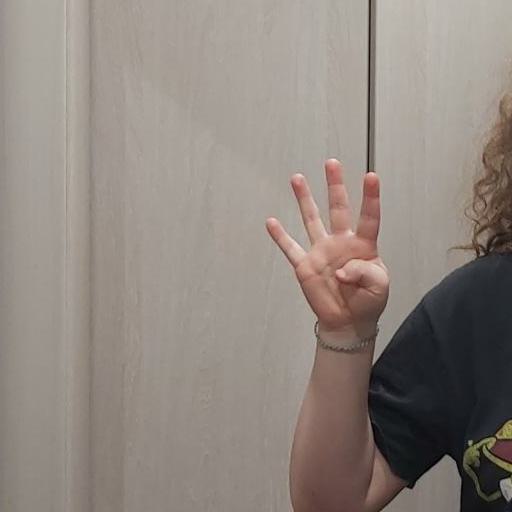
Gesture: four